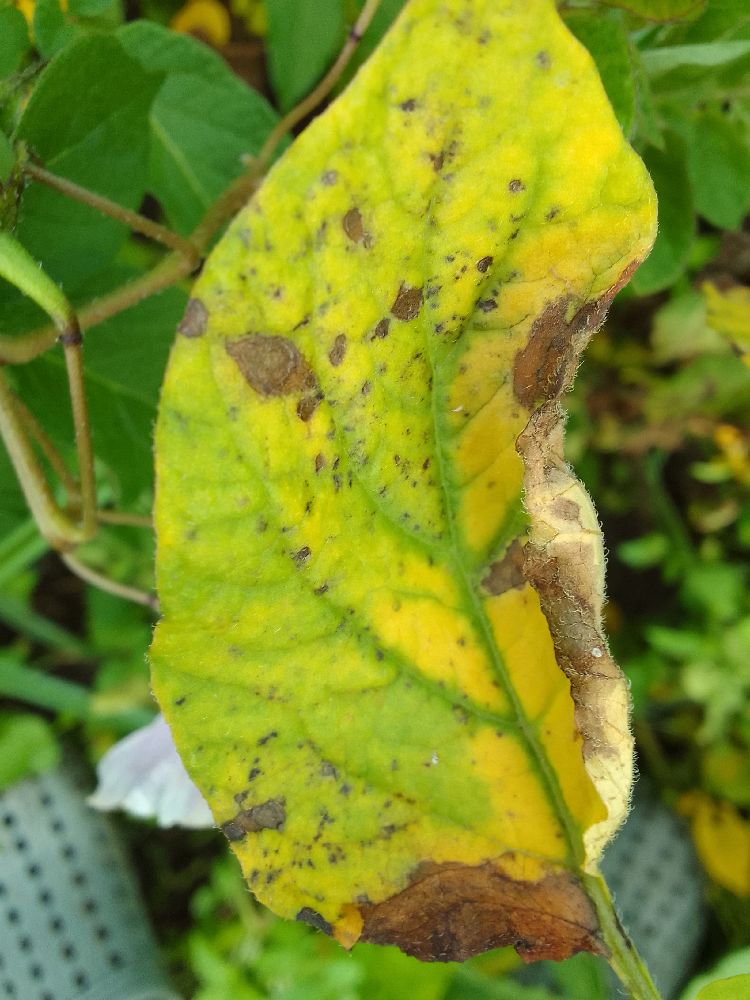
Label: Early blight